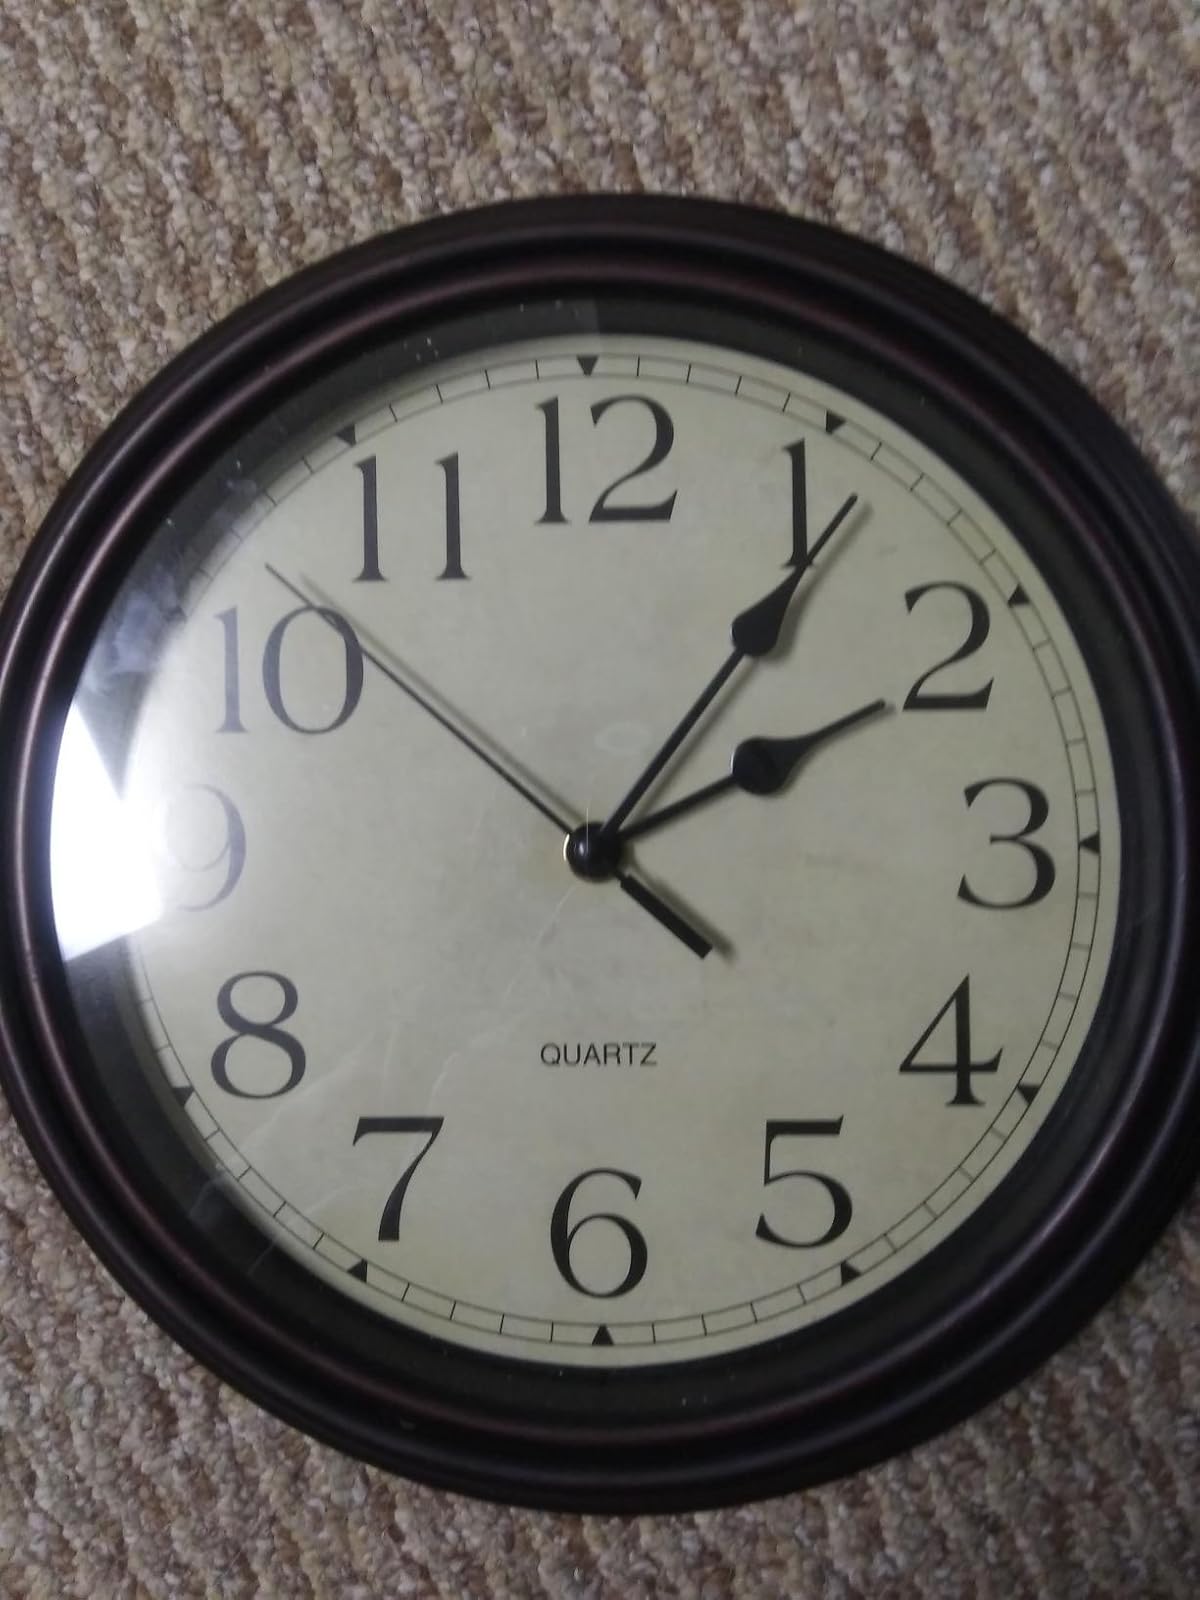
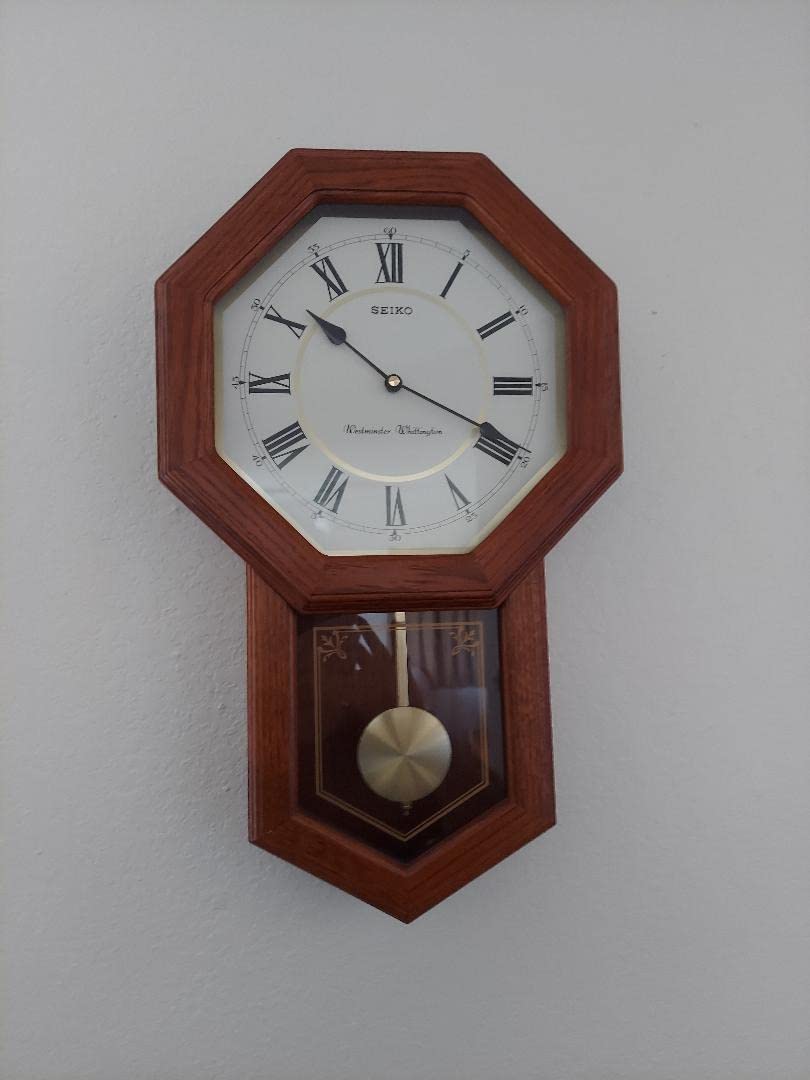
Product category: clock
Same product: no